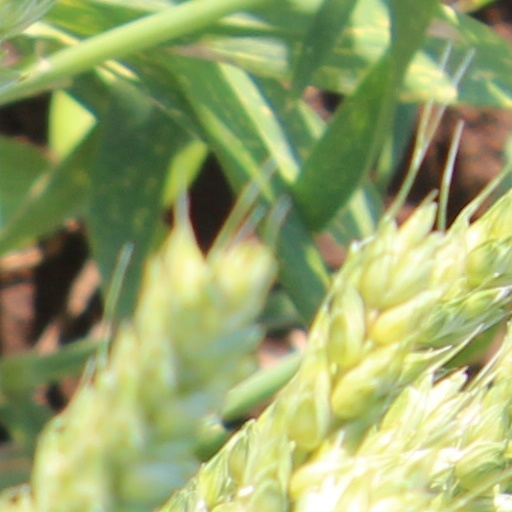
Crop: wheat